Edmund De Wind

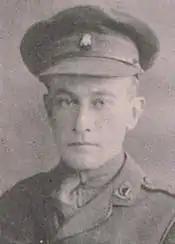

Edmund De Wind, (11 December 1883 – 21 March 1918) was an Irish British Army officer during the First World War, and posthumous recipient of the Victoria Cross, the highest and most prestigious award for gallantry in the face of the enemy that can be awarded to British and Commonwealth forces.